Question: Please indicate a possible affordance area of the sit_on_chair that can be used for sitting
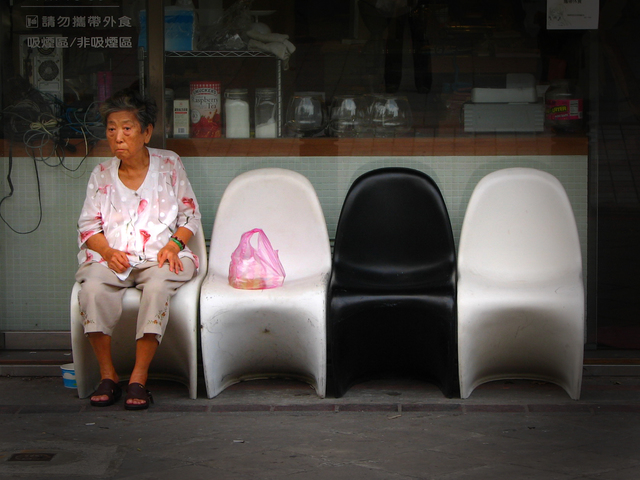
Answer: [332.5, 269, 447.5, 299]